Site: brandenburg
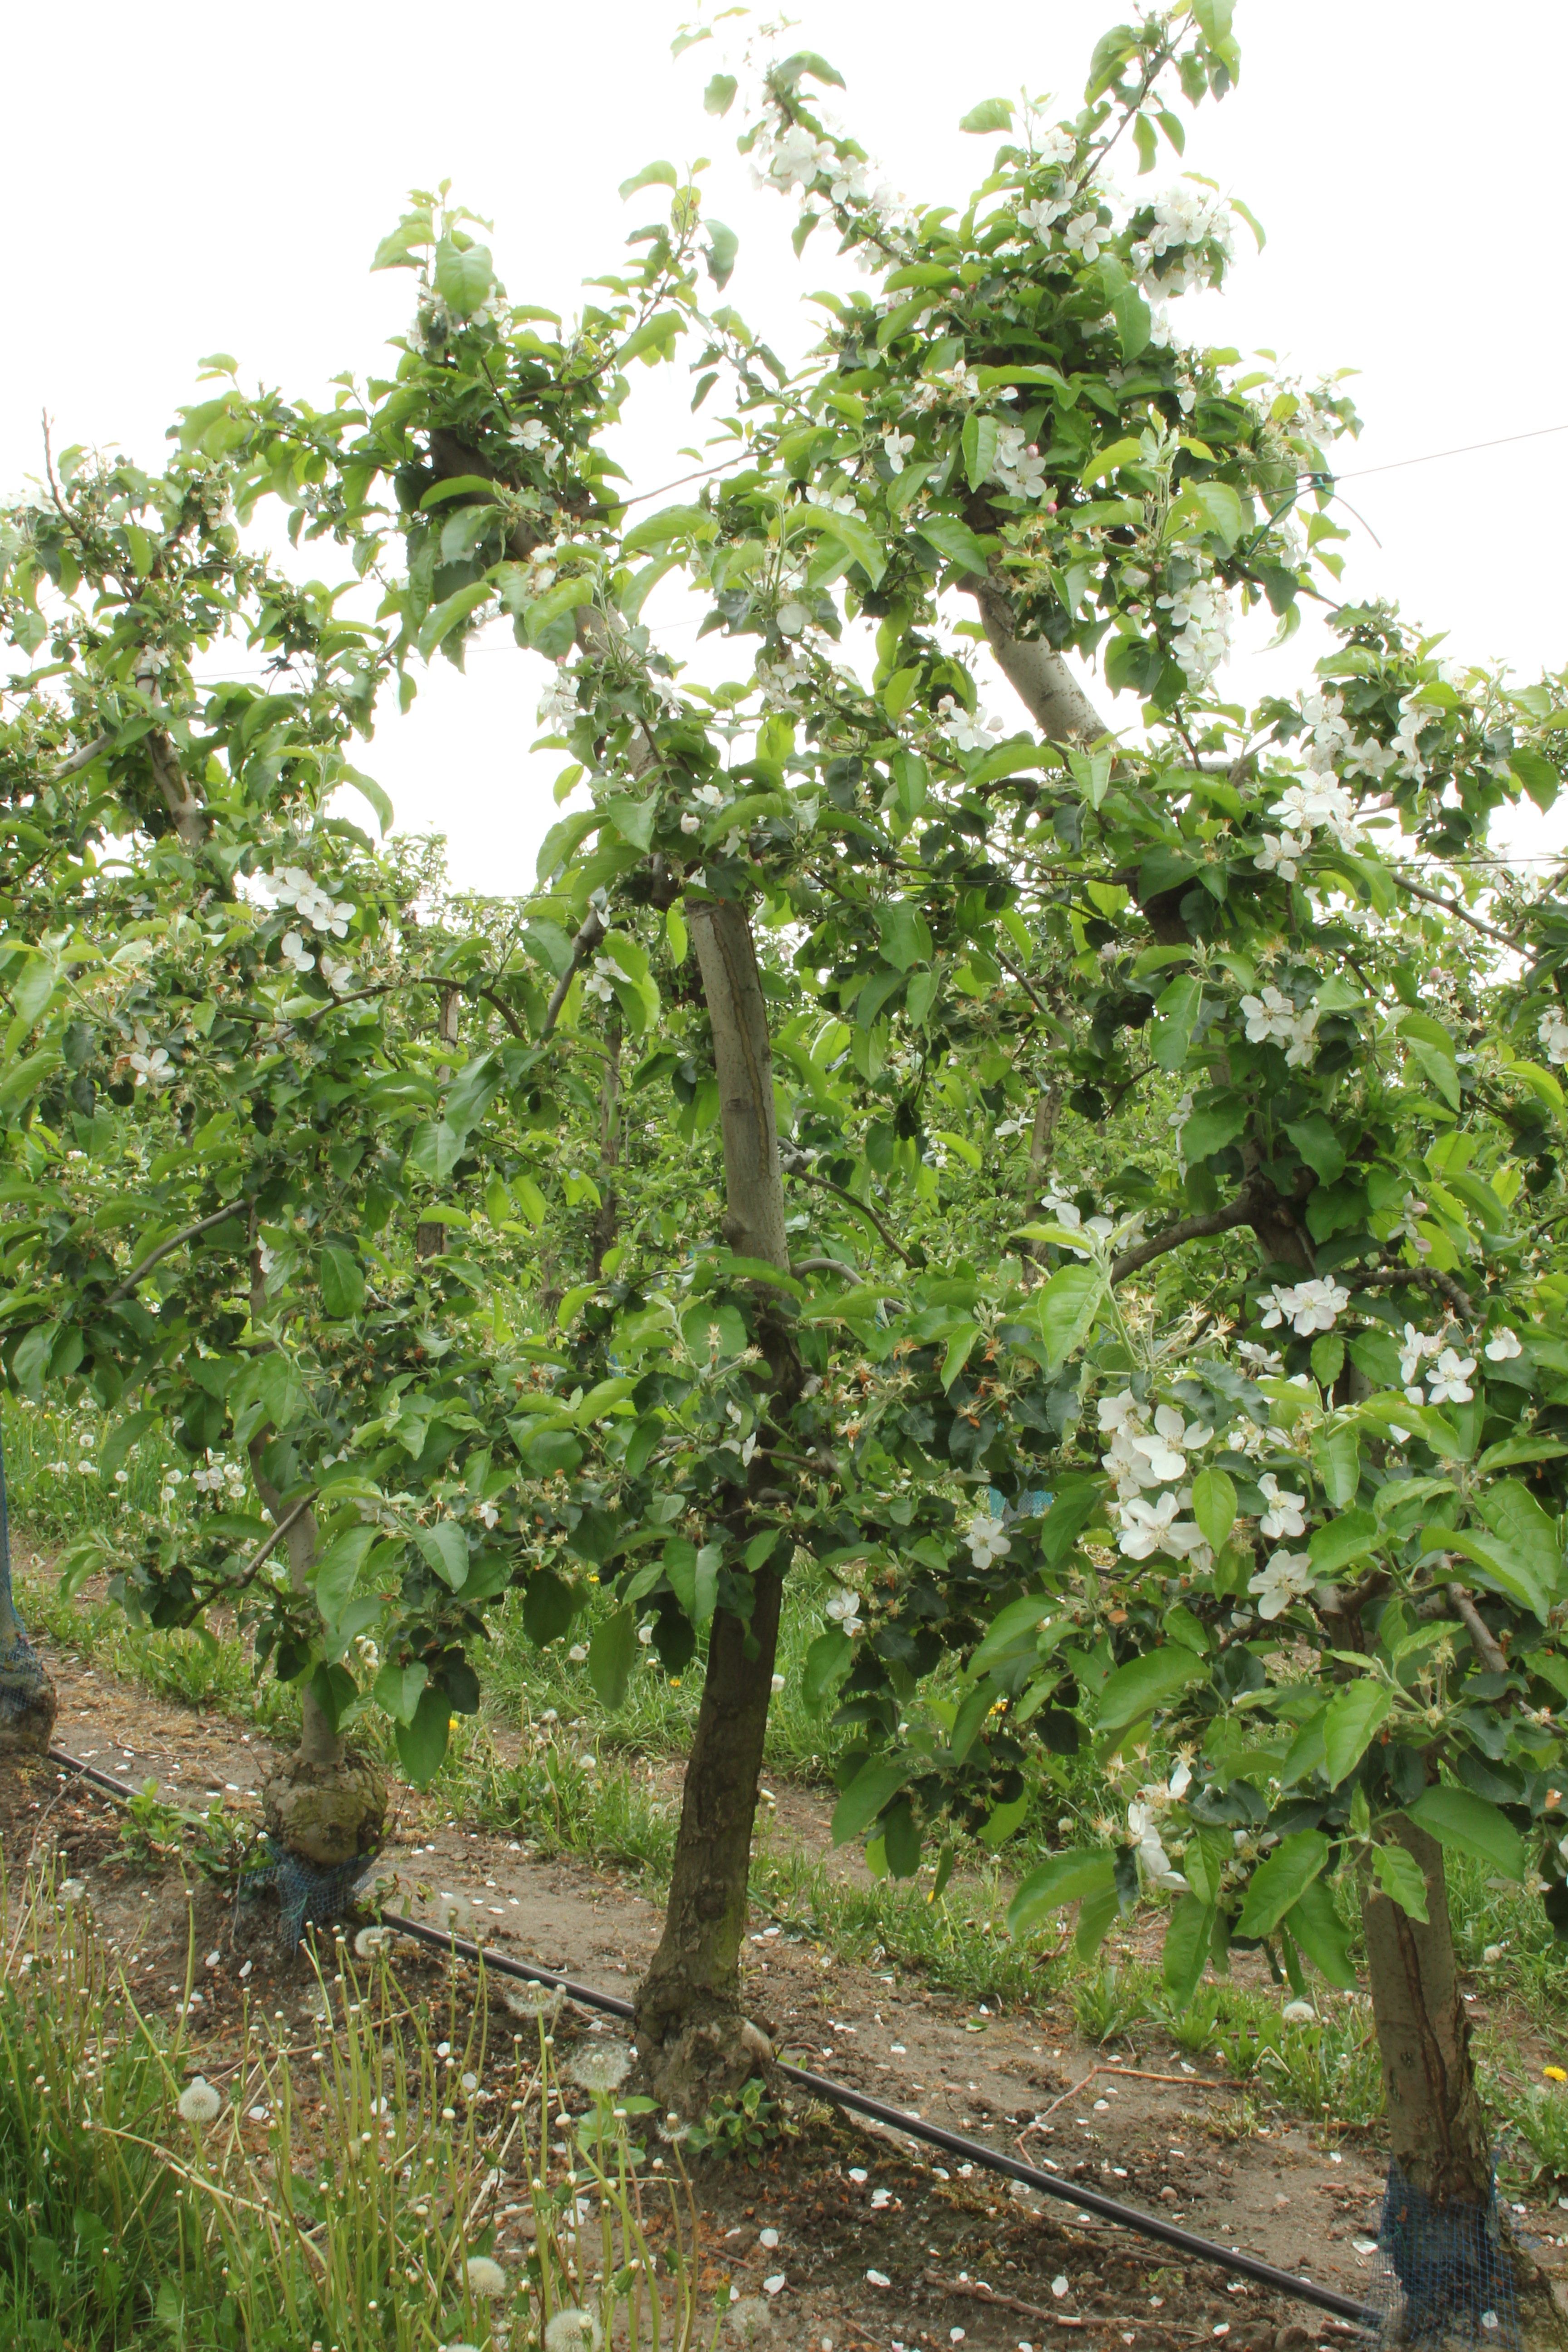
Growth stage (BBCH 67): Flowering